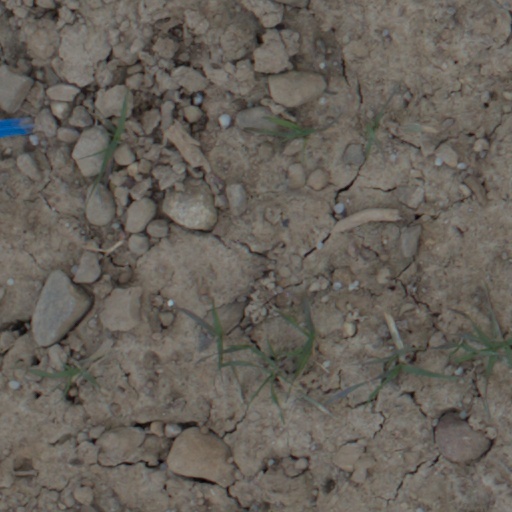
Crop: wheat